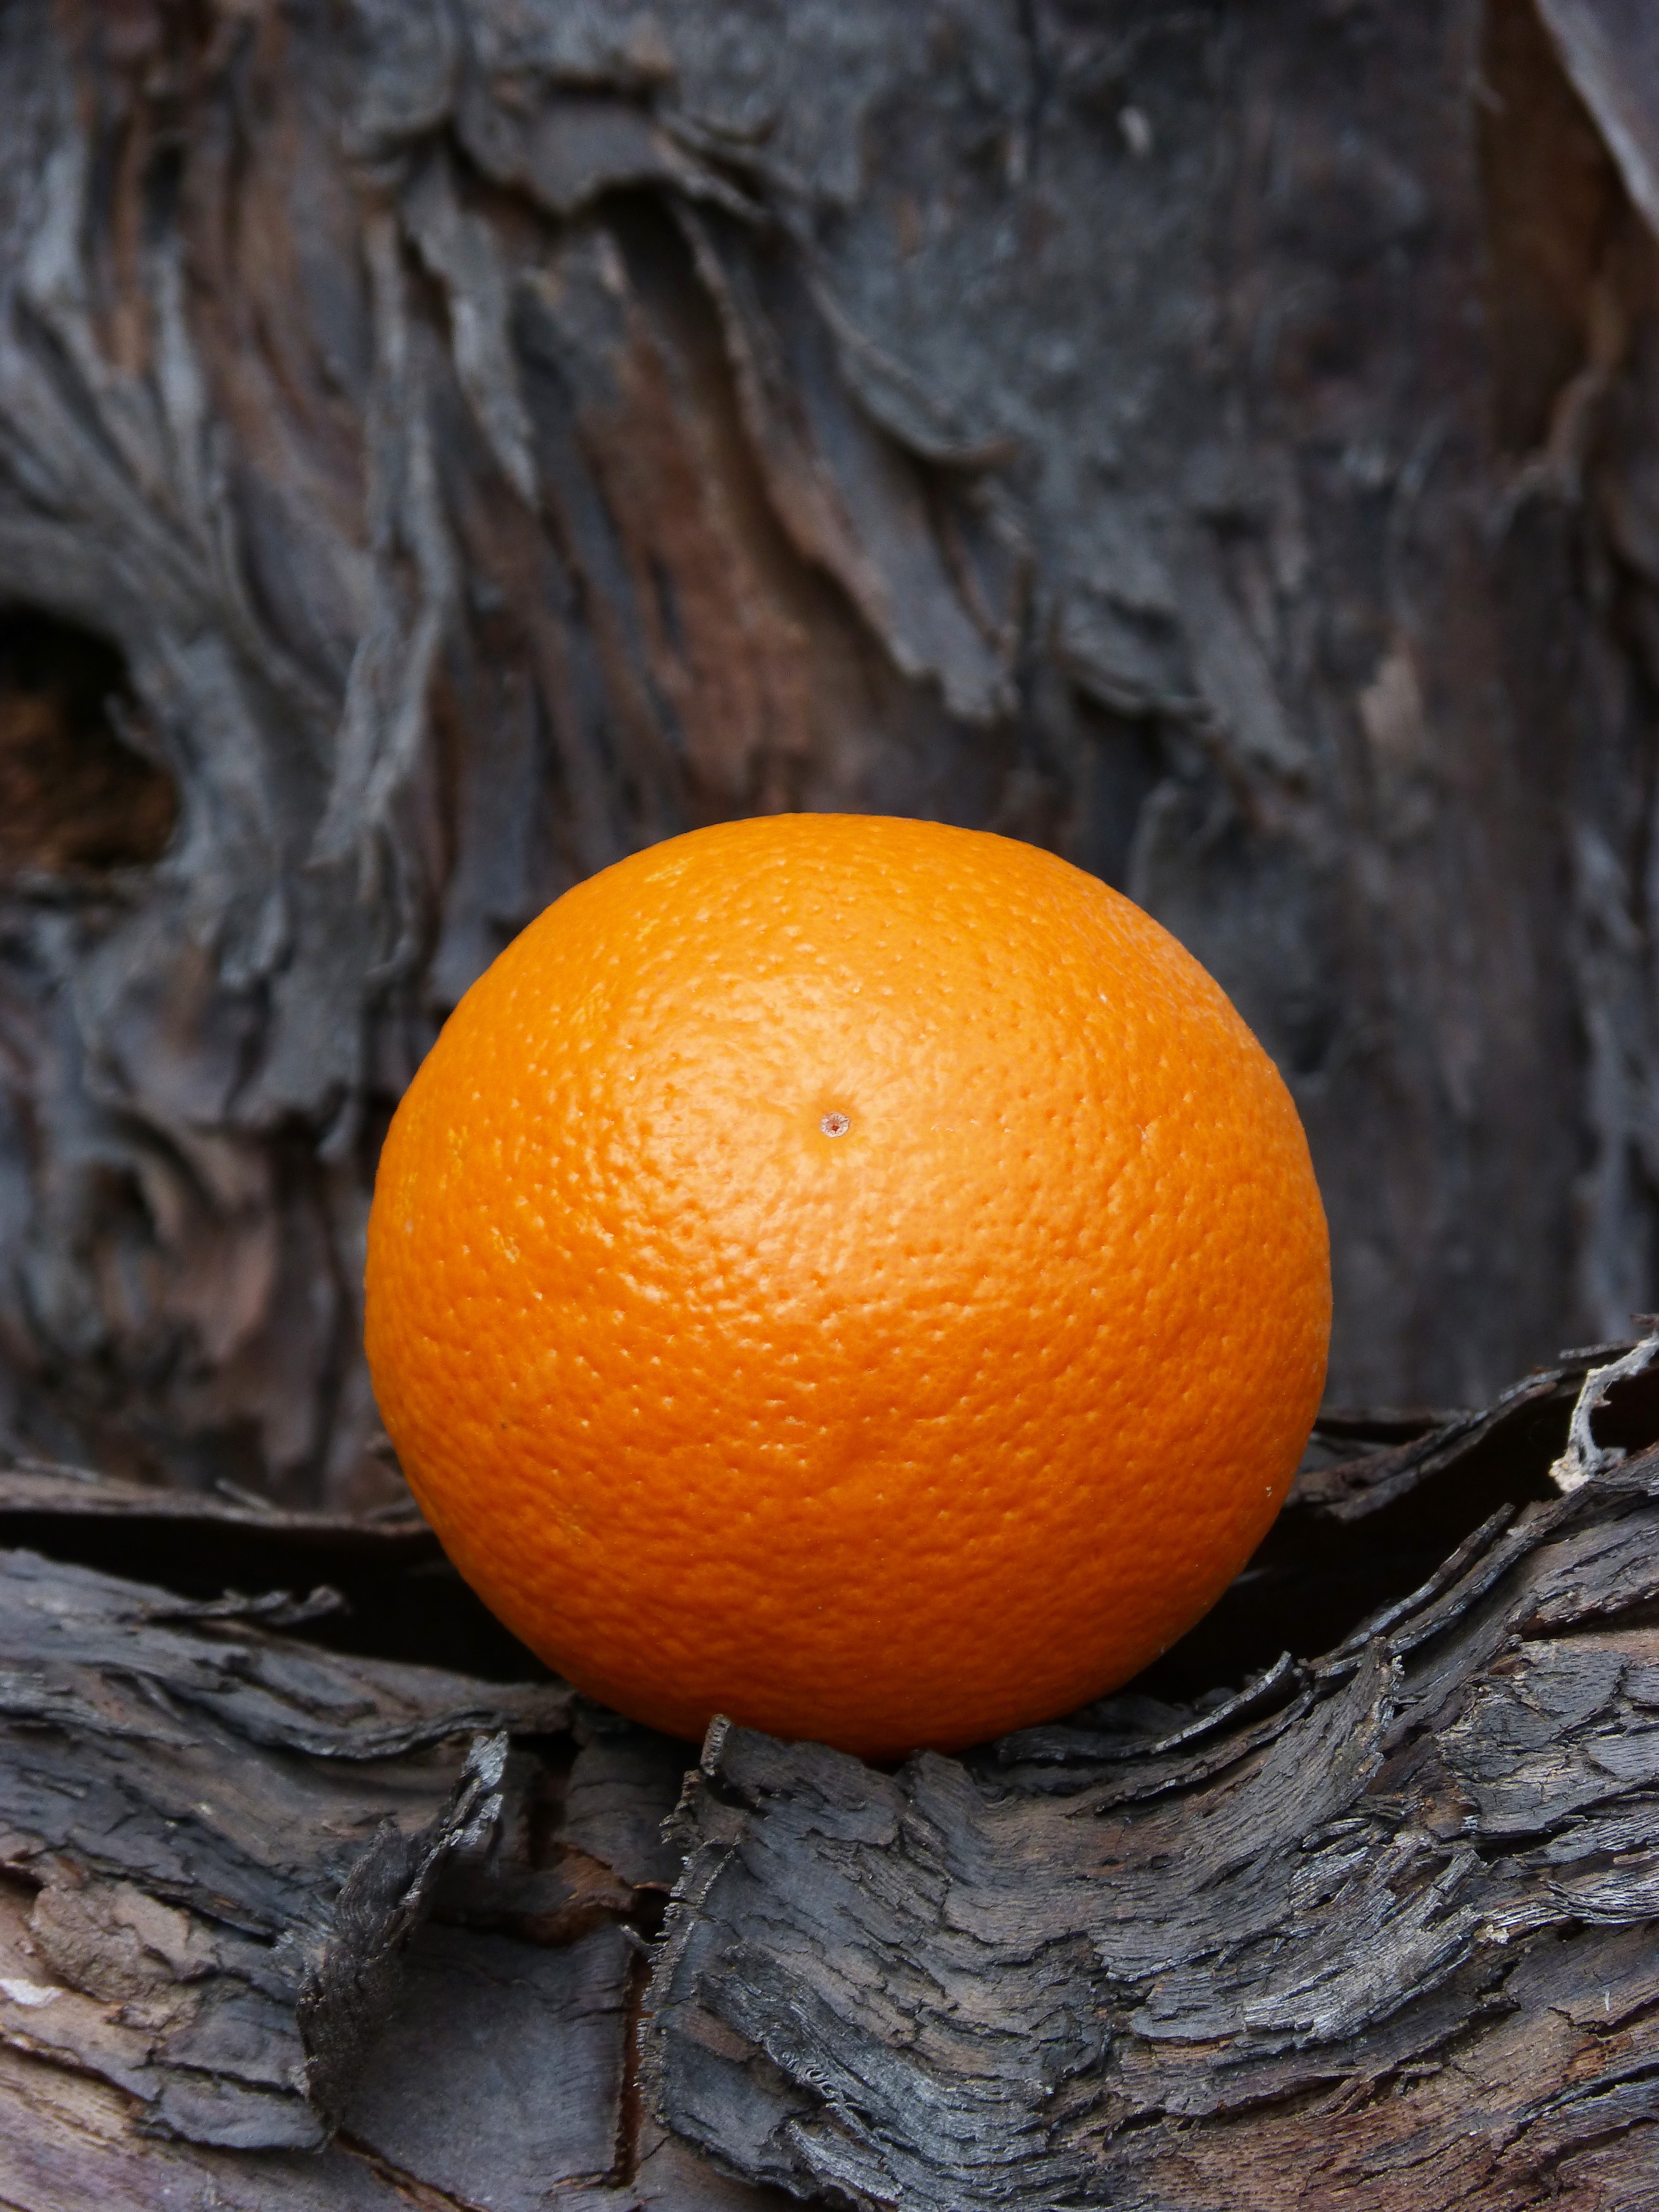
plant, wood, vine, fruit, texture, flower, orange, food, produce, autumn, contrast, yellow, close up, tangerine, clementine, citrus, macro photography, flowering plant, land plant, tangelo